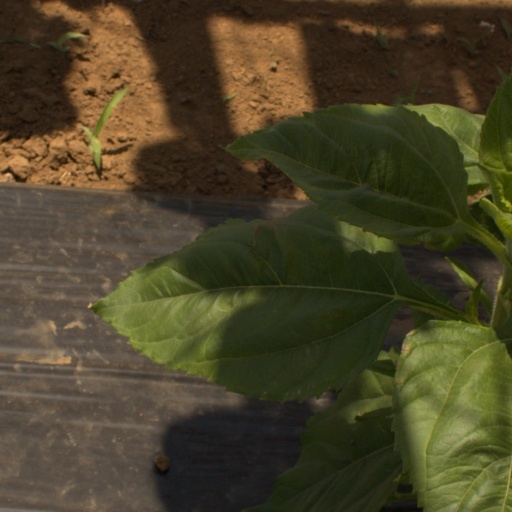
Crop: Jerusalem artichoke